William Alvin Pittenger

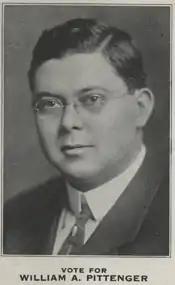
William Alvin Pittenger

William Alvin Pittenger (December 29, 1885 – November 26, 1951) was a United States Representative from Minnesota's 8th congressional district. He was born on a farm near Crawfordsville, Montgomery County, Indiana and attended rural schools. Pittenger graduated from Wabash College, Crawfordsville, Indiana, in 1909, and from Harvard Law School in 1912. He was admitted to the bar in 1912 and opened a law practice in Duluth, Minnesota.